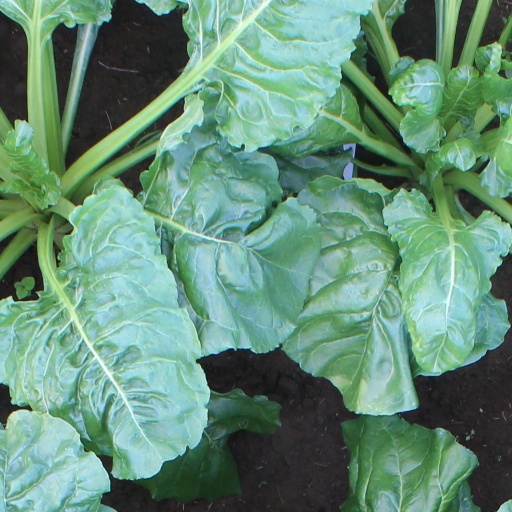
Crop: sugar beet